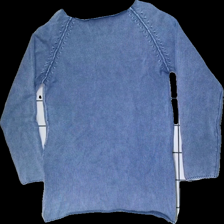
View: back
Type: Sweater
Category: Ladies
Brand: Adrian Hammond
Colors: Blue
Material: 72% cotton, 28% viscose
Cut: Regular, C-collar
Size: XL
Smell: Minor
Price range: 50-100
Recommended usage: Reuse